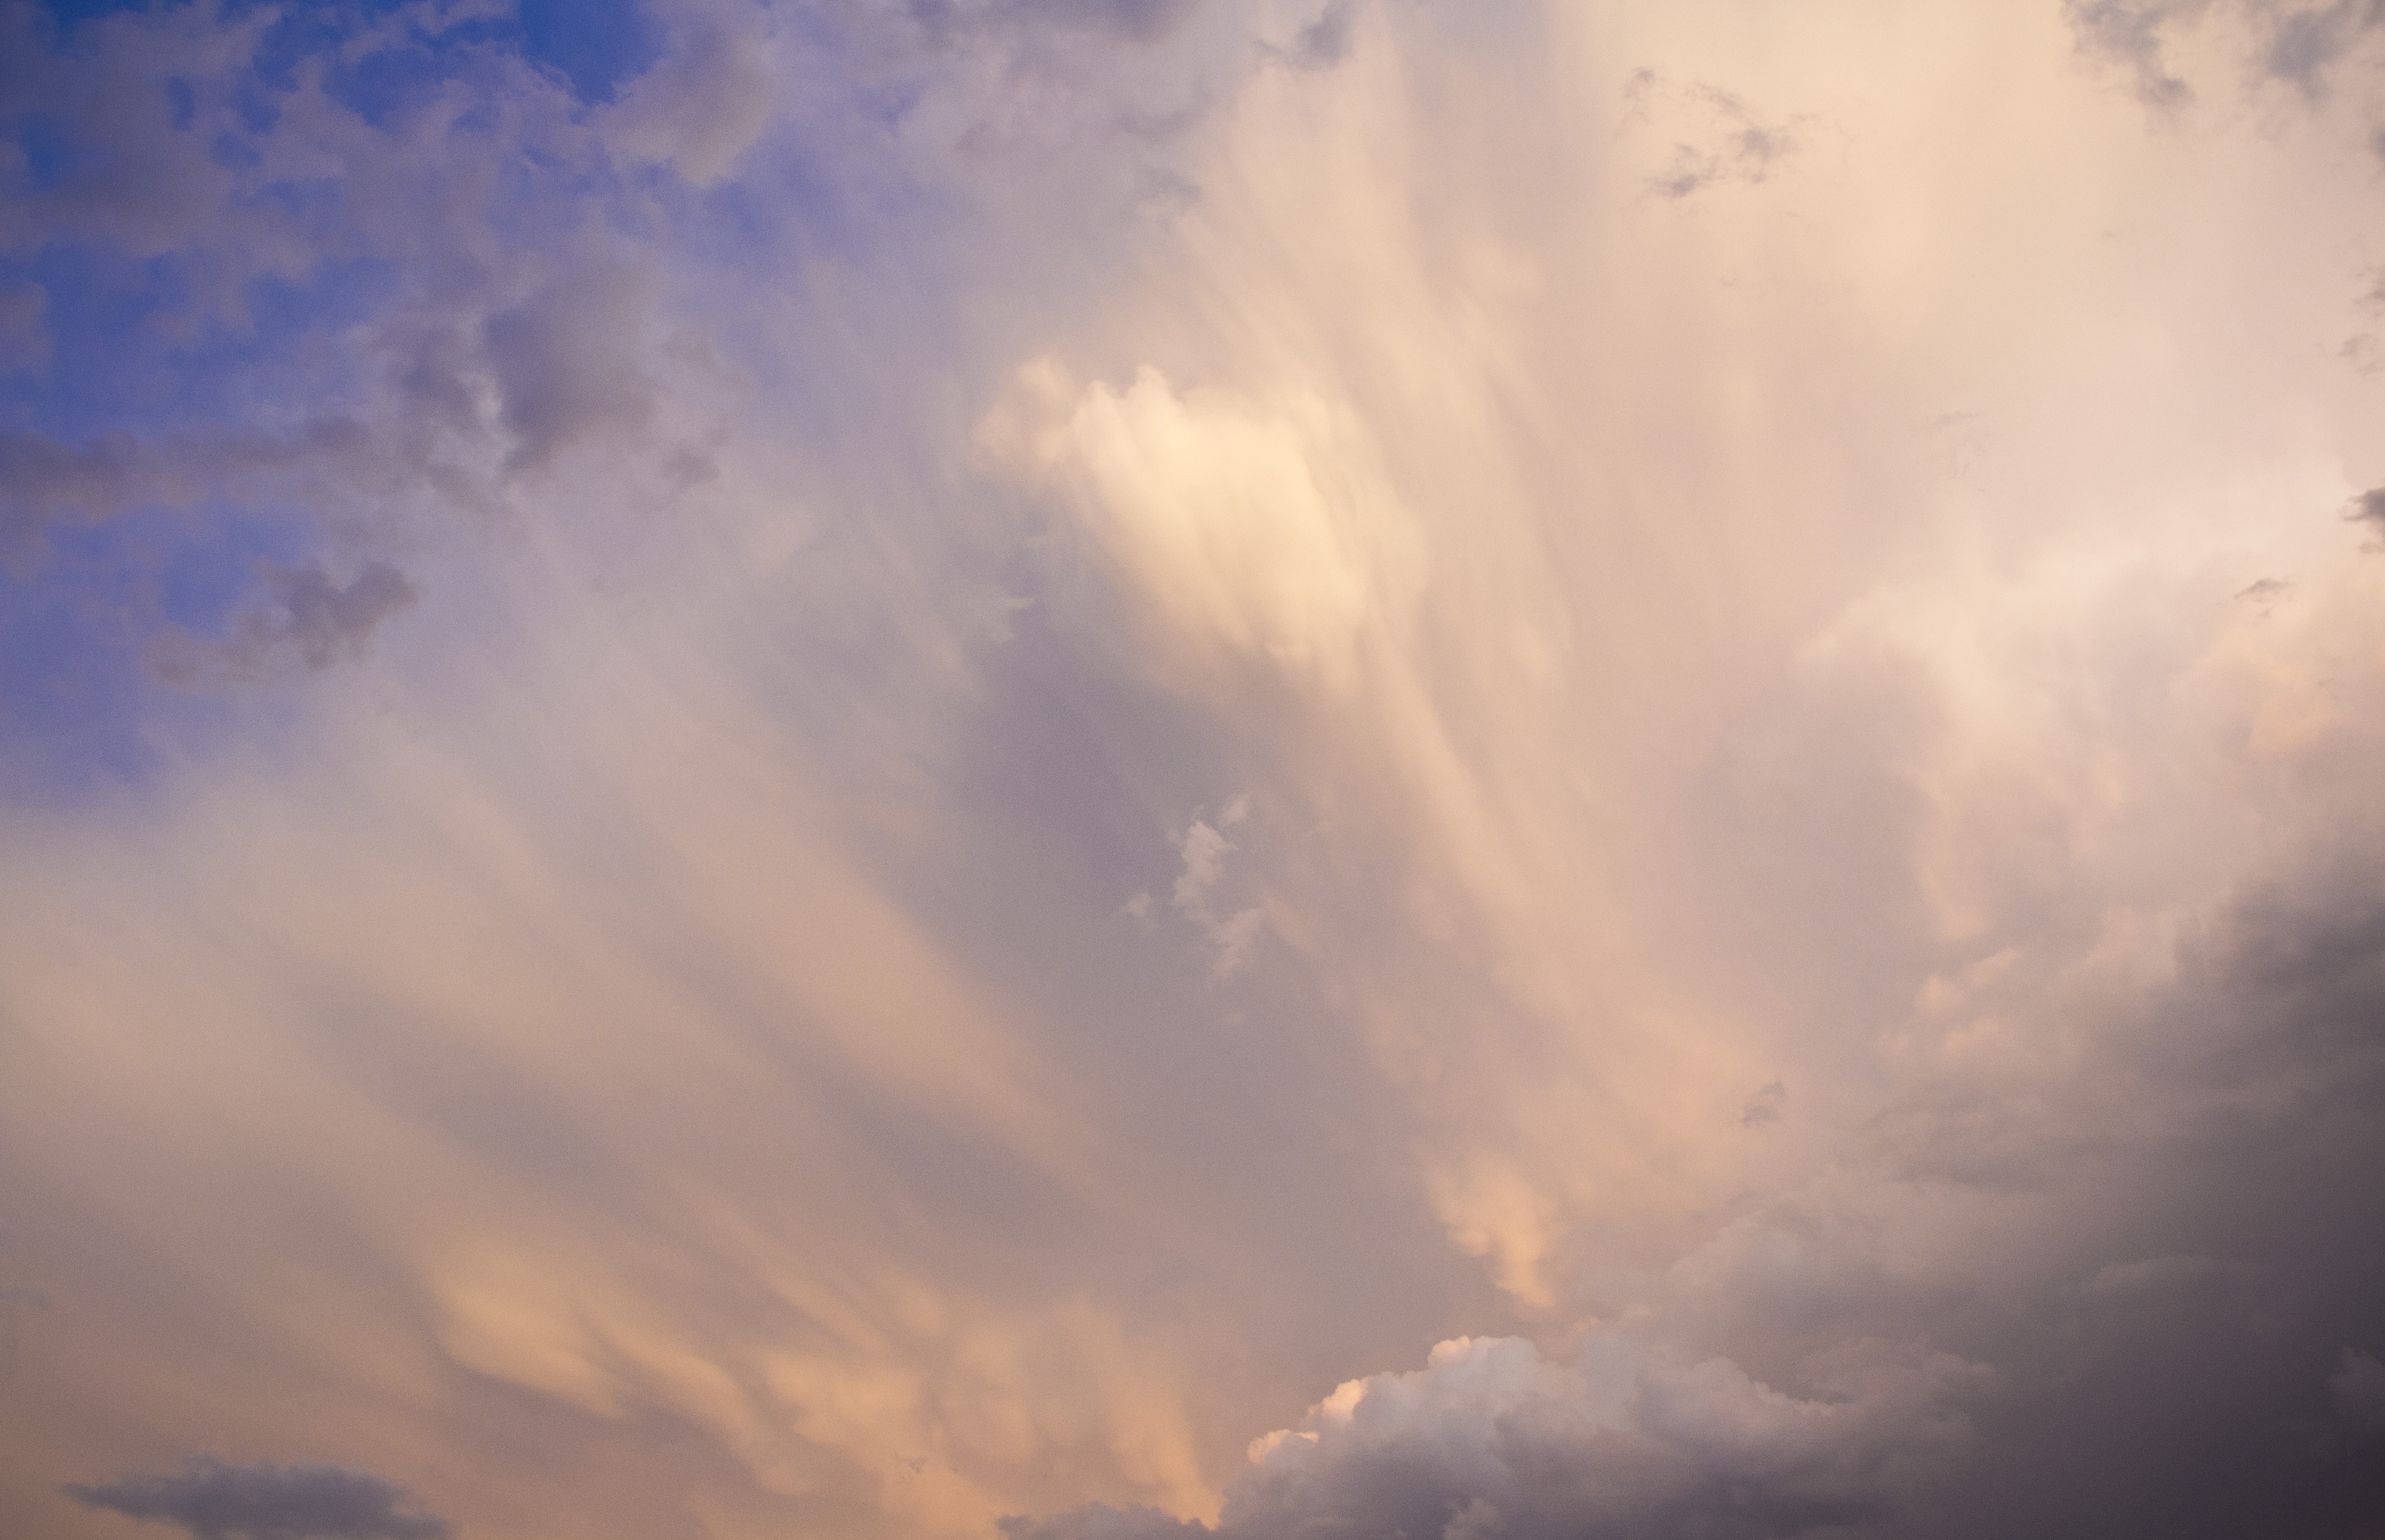
cloud, sky, sun, sunset, sunlight, morning, dawn, atmosphere, dusk, reflection, weather, cumulus, meteorological phenomenon, atmosphere of earth